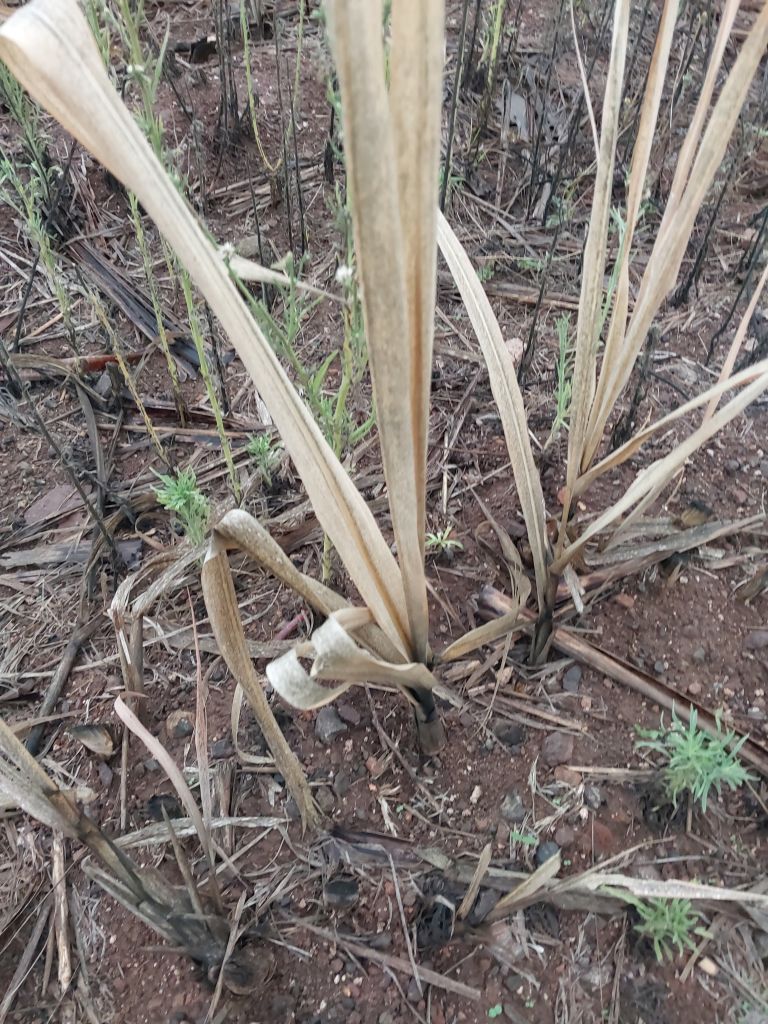
Label: Sett Rot